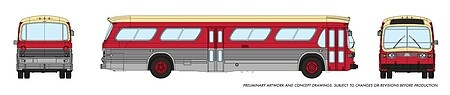
Rapido Trains 573006 N Scale 1959-1986 GM New Look-Fishbowl Bus with Working Headlights - Assembled -- Toronto (maroon, silver, yellow)
Brand: Rapido Trains
Rapido Trains 573006 N Scale 1959-1986 GM New Look-Fishbowl Bus with Working Headlights - Assembled -- Toronto (maroon, silver, yellow) This is a genuine Rapido Trains product.
Category: Arts & Entertainment > Hobbies & Creative Arts > Collectibles > Scale Models > Buses